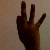
The image shows a hand gesture representing the number 9 in Indian Sign Language.